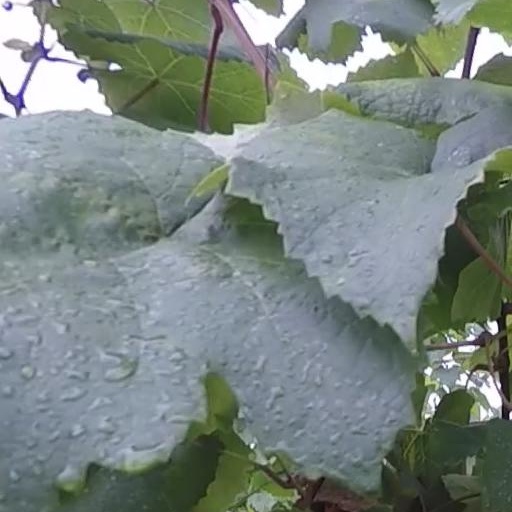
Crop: grape